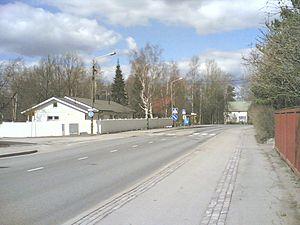
Itä-Pakila est une section du quartier de Pakila à Helsinki en Finlande. Itä-Pakila est aussi un district.